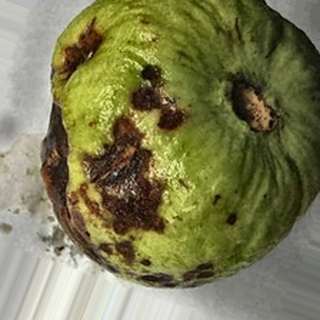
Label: guava_anthracnose